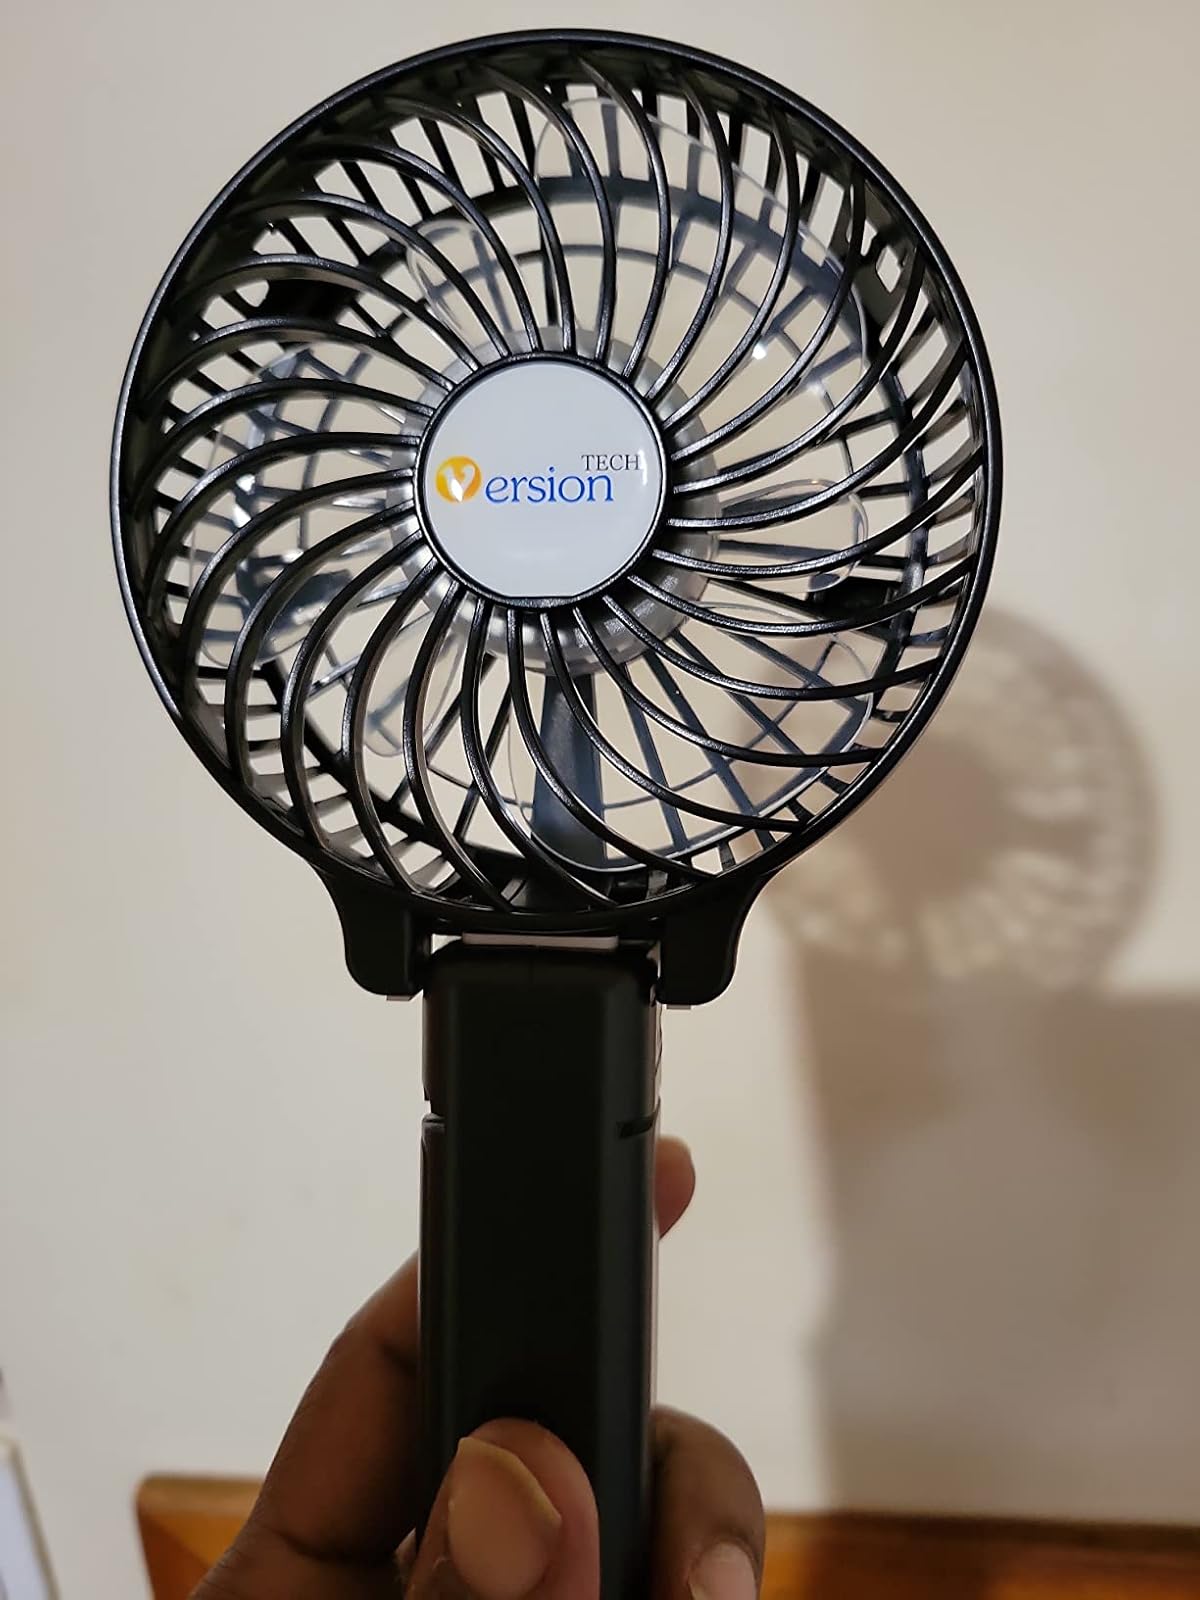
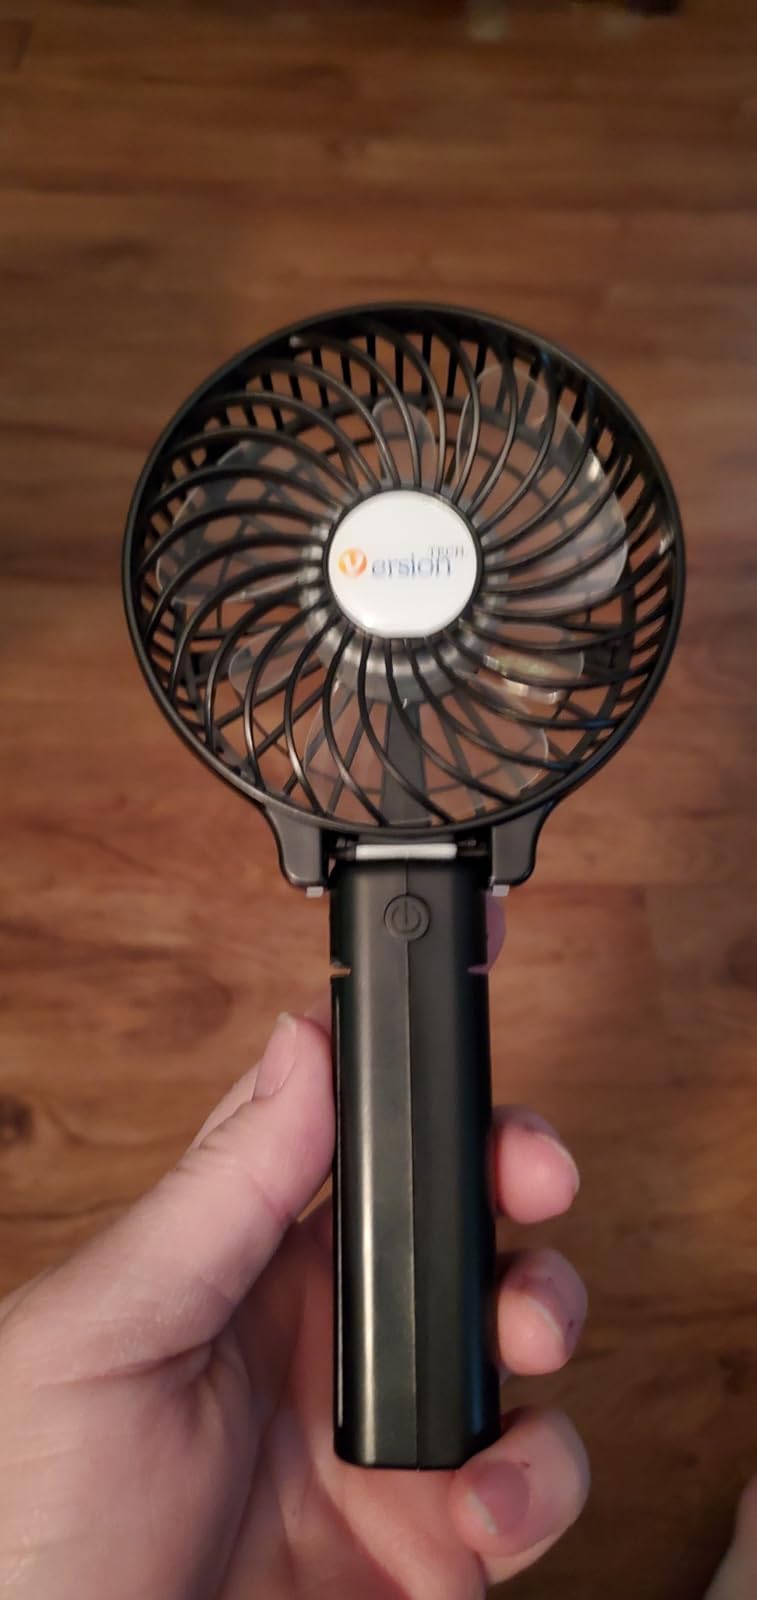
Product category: fan
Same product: yes